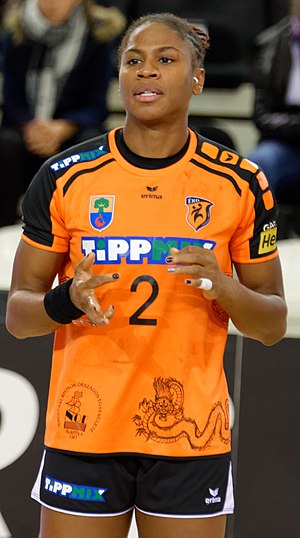
Coralie Lassource
Coralie Lassource er en fransk håndboldspiller, som spiller for Érdi VSE i Ungarn og det franske landshold.